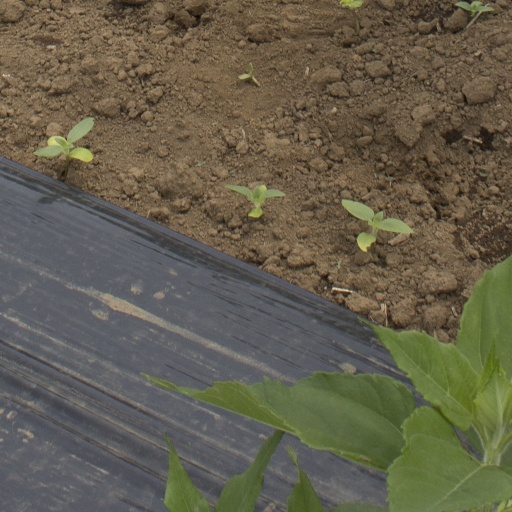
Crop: Jerusalem artichoke